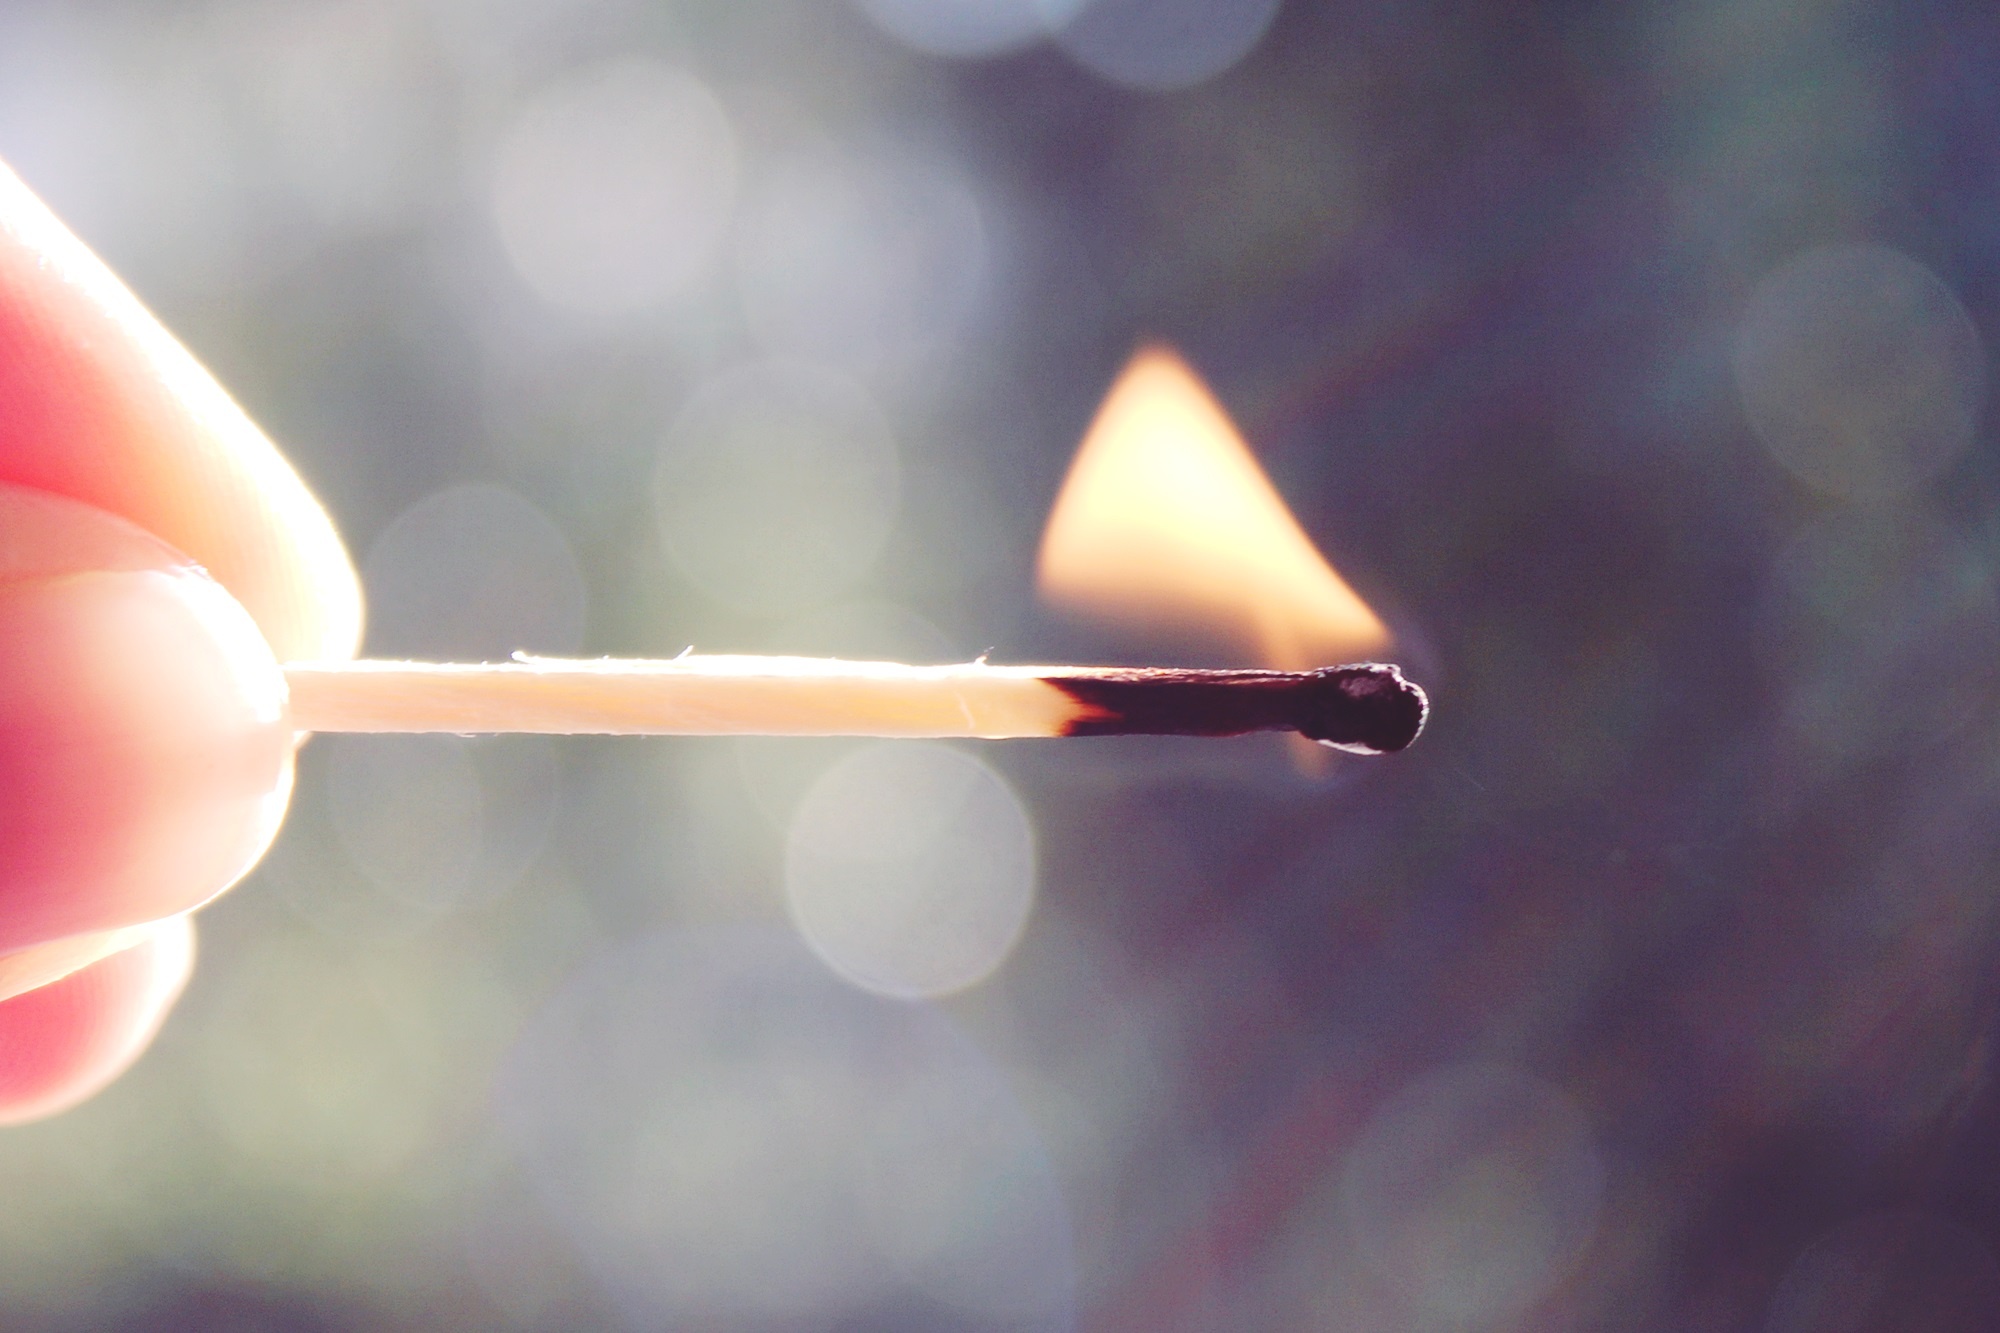
light, wood, sunlight, kindle, finger, flame, fire, close, lighting, heat, burn, close up, hot, match, keep, macro photography, ignition, burns, burning down, match head